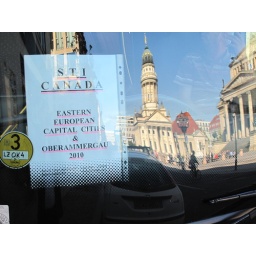
Our Canadian tour name with Kurfuerstendamm in bus glass